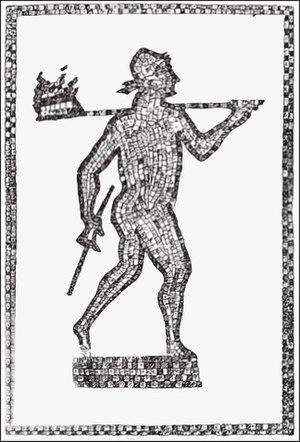
Un esclave dans des thermes romain portant le feu et son tisonnier.
La gestion de l'eau à Pétra a forgé la puissance et le niveau de vie des résidents de la capitale de l'ancien royaume nabatéen. Cité parmi les plus puissantes de l'Antiquité, Pétra ne tient pas sa célébrité et sa prospérité, uniquement par ses magnifiques bâtiments creusés et sculptés dans la roche des montagnes environnantes. C’est surtout par son extraordinaire système hydraulique construit au cours des siècles, que Pétra a pu se développer au milieu d'un désert inhospitalier, et devenir une étape stratégique pour les caravanes chamelières, venant de l’Arabie ou de la lointaine Asie et ...apportant les soies, les épices et les parfums, vers les cours d’Europe.